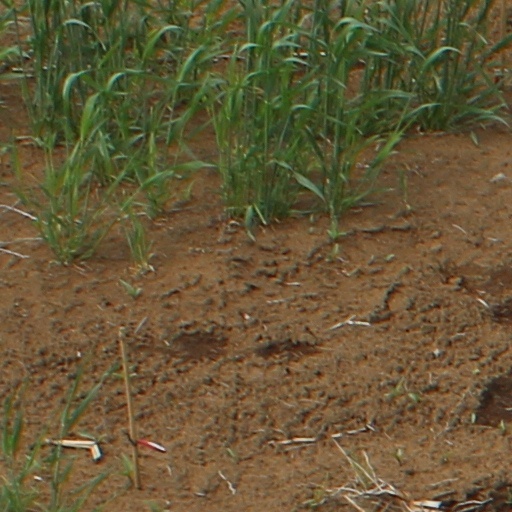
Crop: wheat